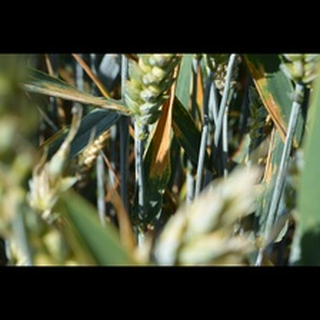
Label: wheat_septoria